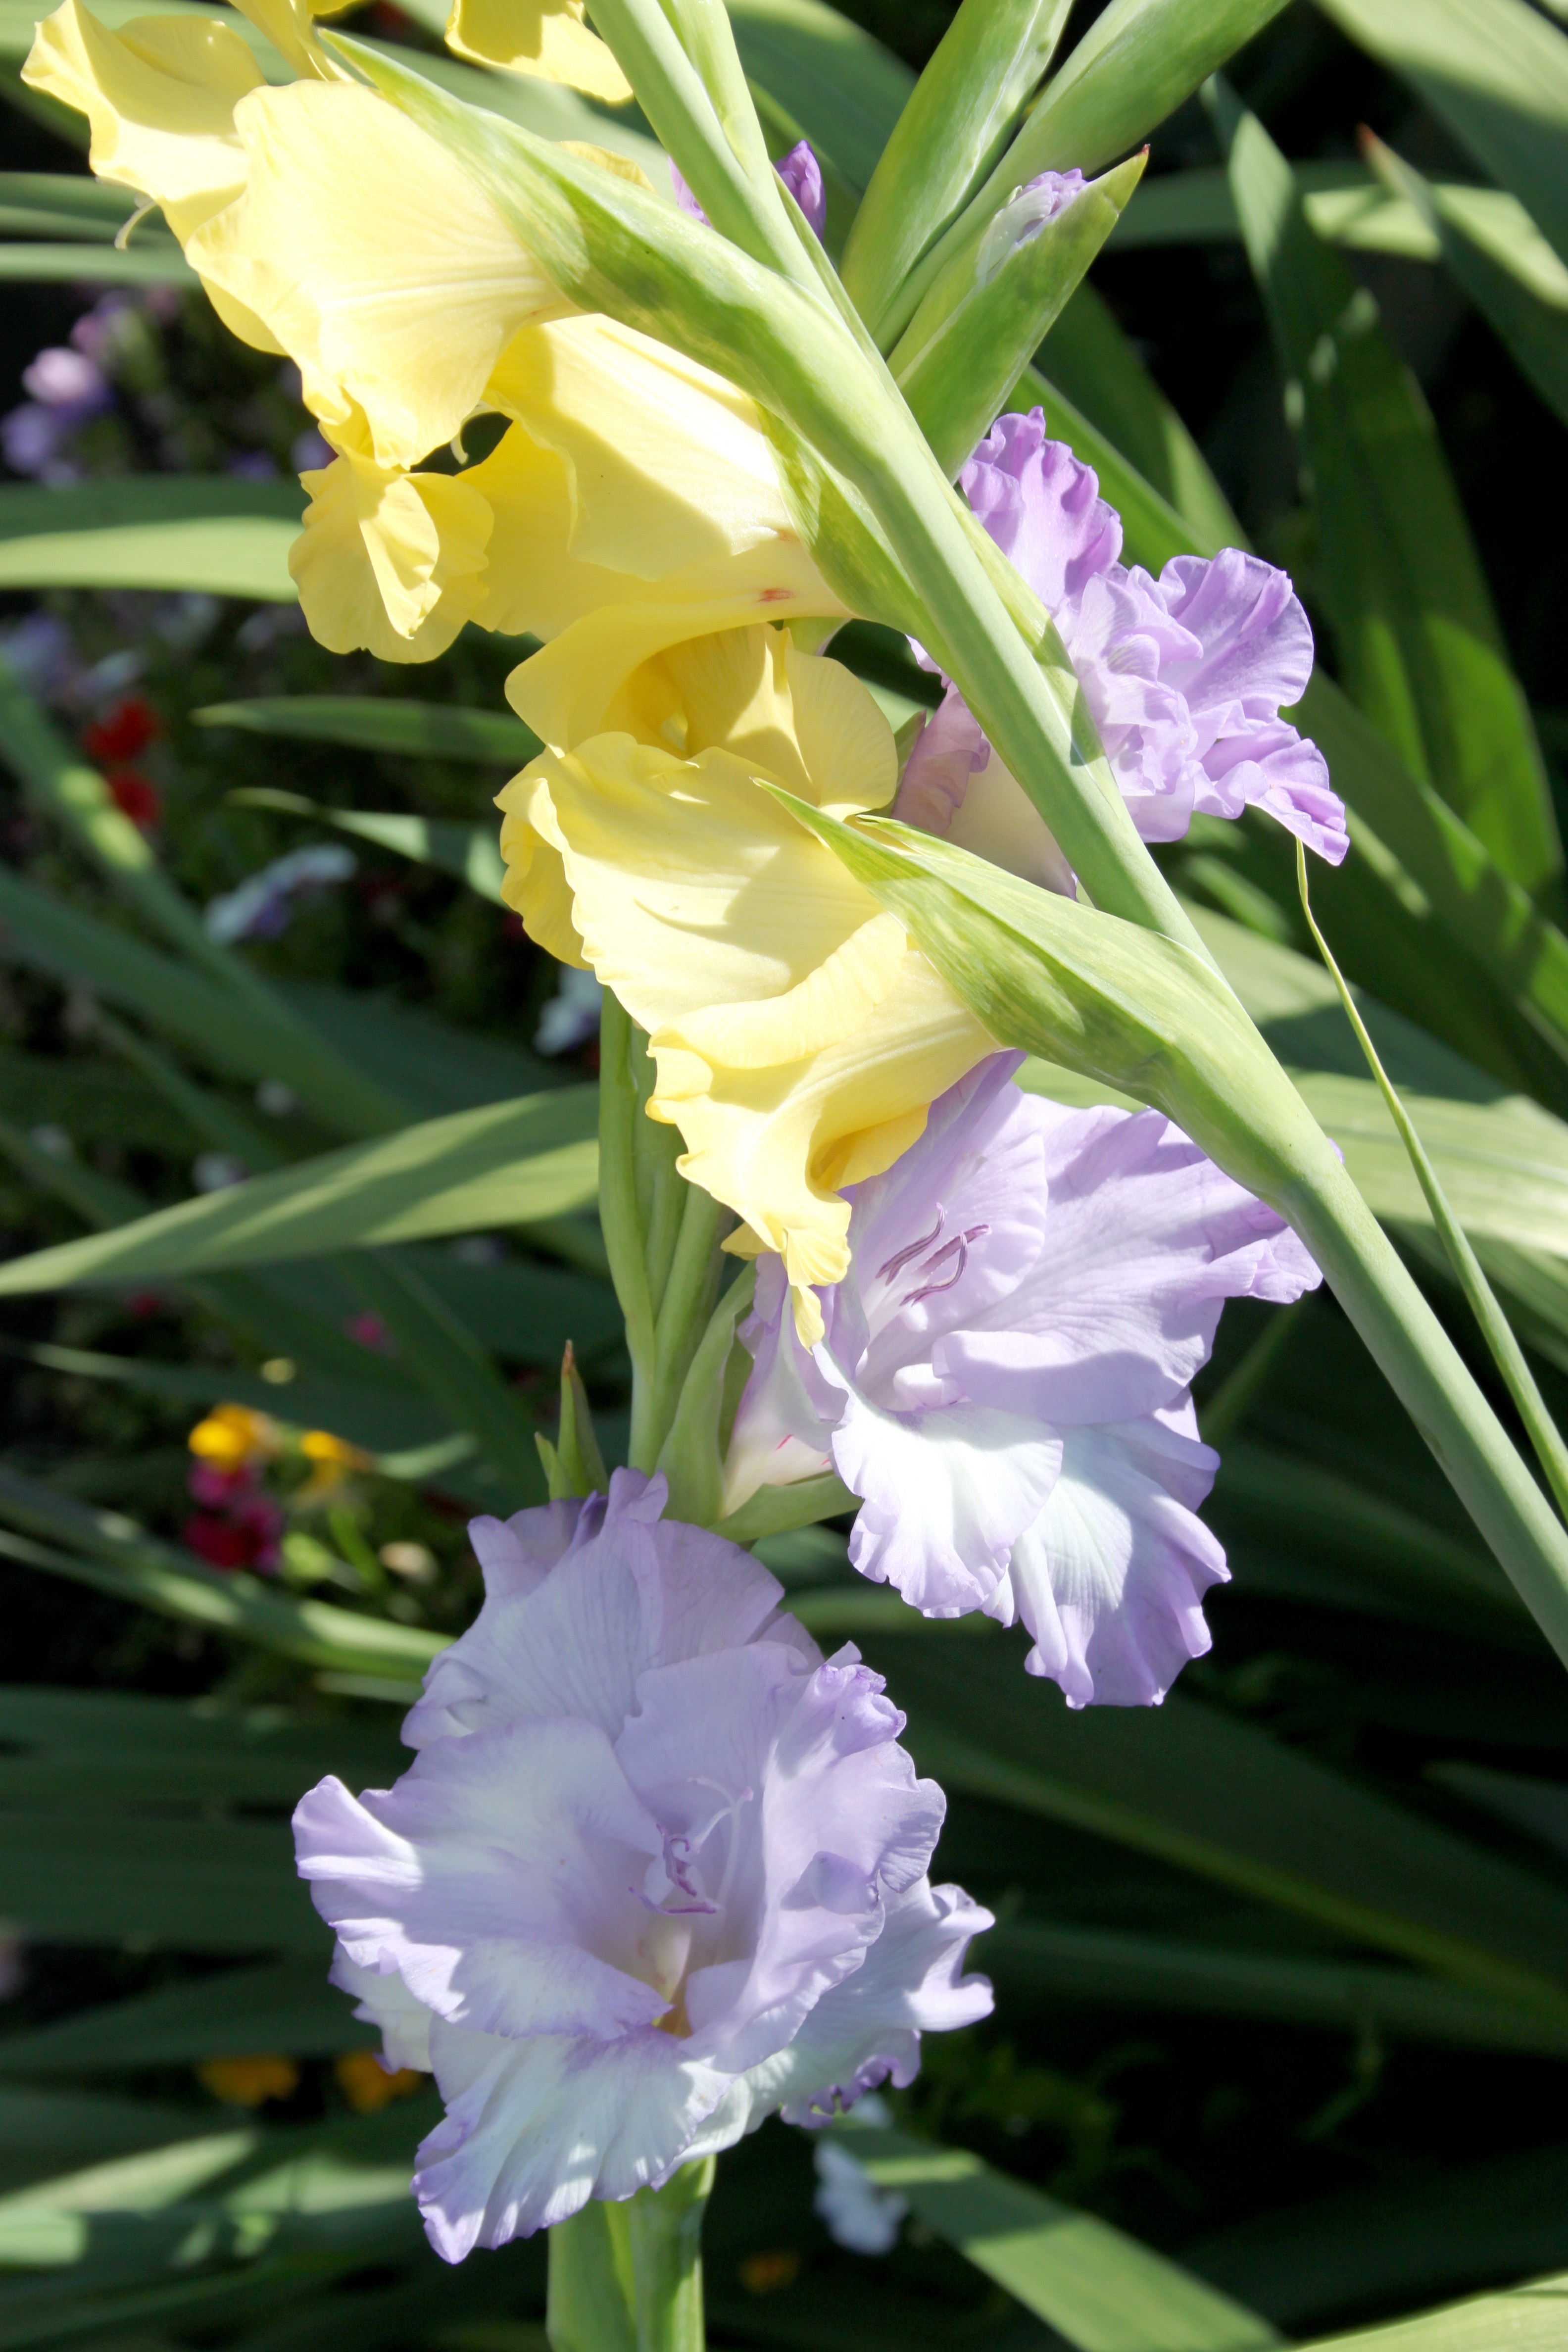
plant, flower, summer, botany, iris, gladiolus, flowering plant, cattleya, land plant, iris family, christmas orchid, cattleya labiata